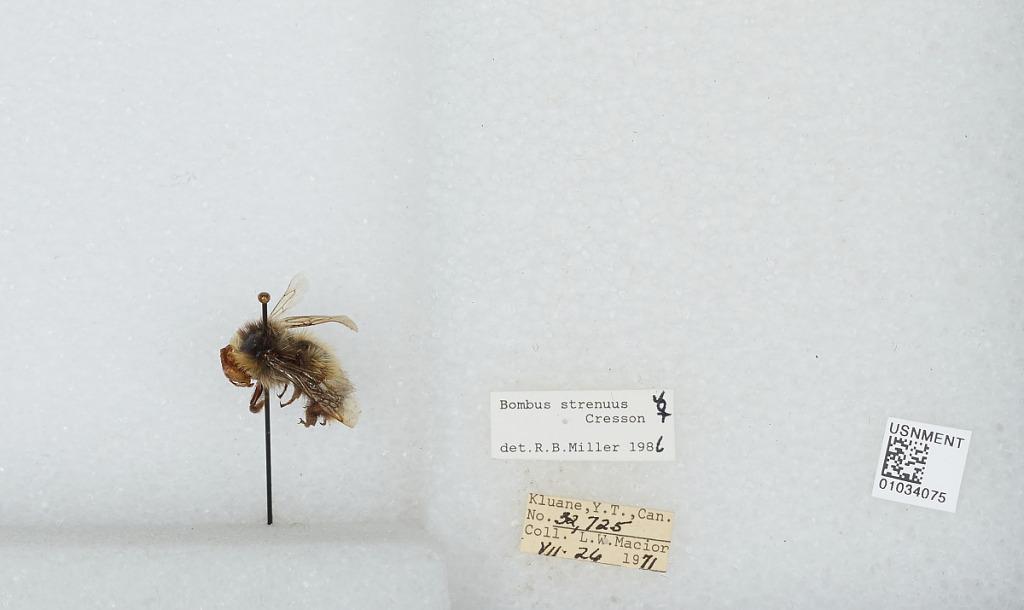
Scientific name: Bombus (Alpinobombus) neoboreus Sladen
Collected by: L. Macior
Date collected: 1971-7-26
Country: Canada
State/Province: Yukon Territory
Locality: Kluane
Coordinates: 60.75, -139.5
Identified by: Miller, R. B.